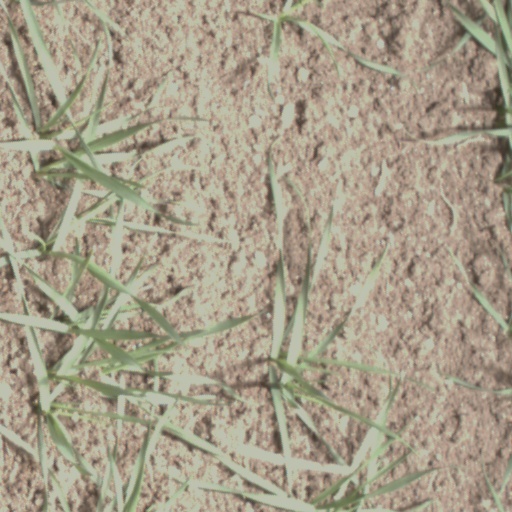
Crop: wheat